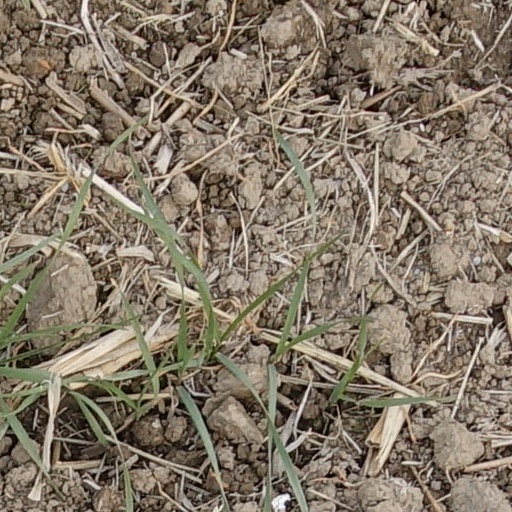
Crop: wheat